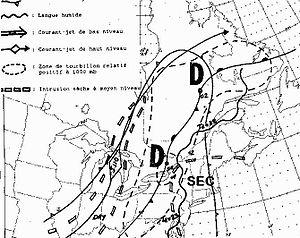
Le Déluge de Montréal est une pluie torrentielle qui s'est abattue le 14 juillet 1987 sur la ville de Montréal, faisant de très gros dégâts. Quatre orages violents puis une ligne de pluie stratiforme laissent plus de 100 millimètres de pluie en deux heures sur le centre de l'île de Montréal ce jour-là.